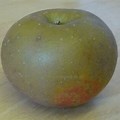
Label: apple